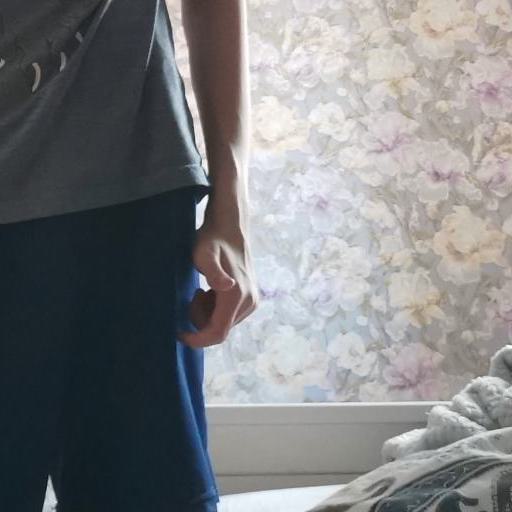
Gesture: no_gesture